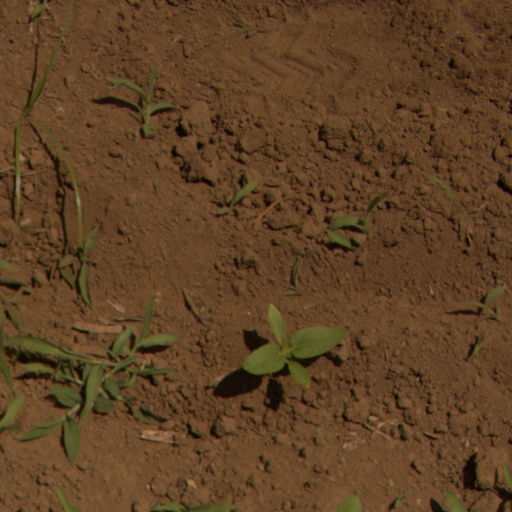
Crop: Jerusalem artichoke